Boeotia

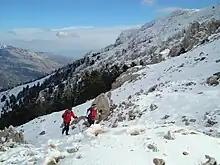
Mount Helicon

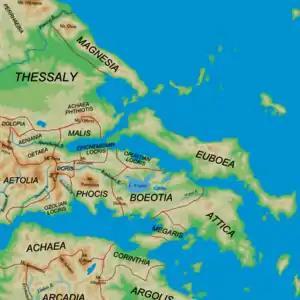
Map showing ancient regions of central Greece in relation to geographical features

Many ancient Greek legends originated or are set in this region. The older myths took their final form during the Mycenean age (1600–1200 BC) when the Mycenean Greeks established themselves in Boeotia and the city of Thebes became an important centre. Many of them are related to the myths of Argos, and others indicate connections with Phoenicia, where the Mycenean Greeks and later the Euboean Greeks established trading posts.